Adelaide University Sport

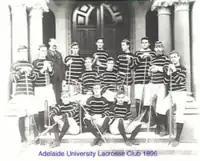
This is a photograph of the Adelaide University Lacrosse Club's "A" team in front of Mitchell Building during the 1896 state premiers.

The Adelaide University Sports Association was founded in 1896 by the Adelaide University Boat, Tennis and Lacrosse Clubs. Its historical motto in Latin is "Mobilitate Vigemus" translated "we thrive by mobility". Its sporting colours black and white are likely from the white-backed magpie, an Australian bird found on its crest and the state badge. Its mascot is Gus, a black lion, which replaced the piping shrike on its historical crest. The sports association was administered by the Adelaide University Union for over 100 years before becoming directly affiliated with the university in 2010. The sports association re-named to Adelaide University Sport that same year.